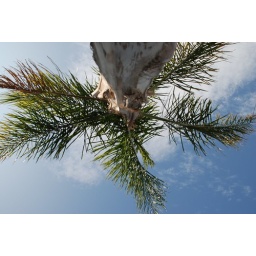
A tree around the house